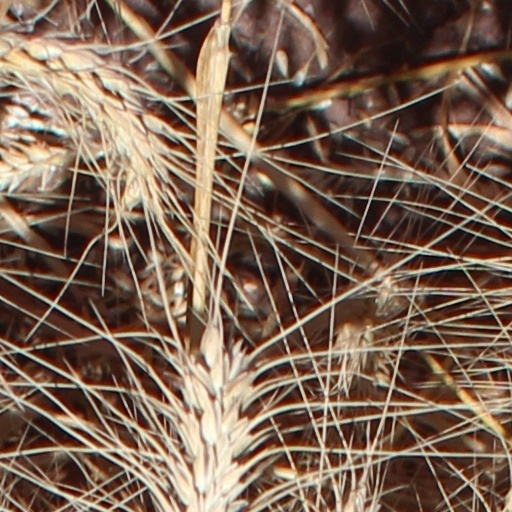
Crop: wheat